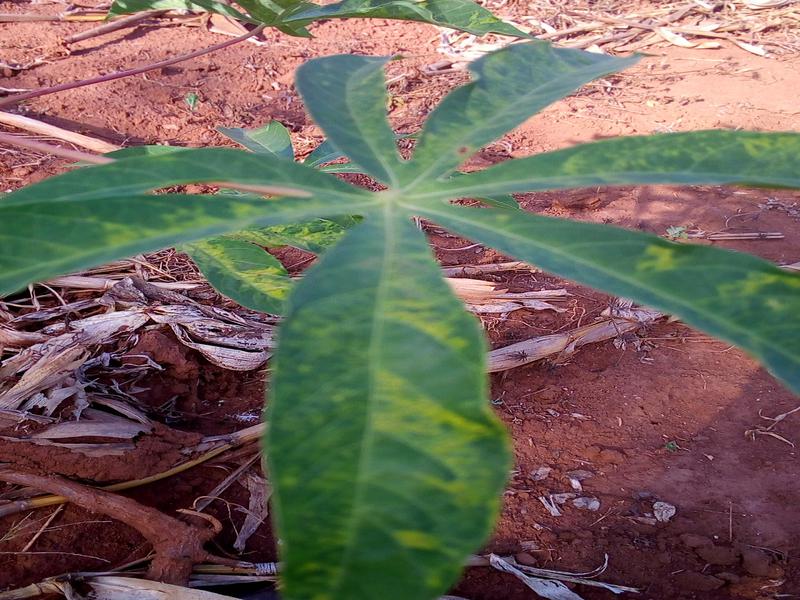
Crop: cassava
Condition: brown_streak_disease